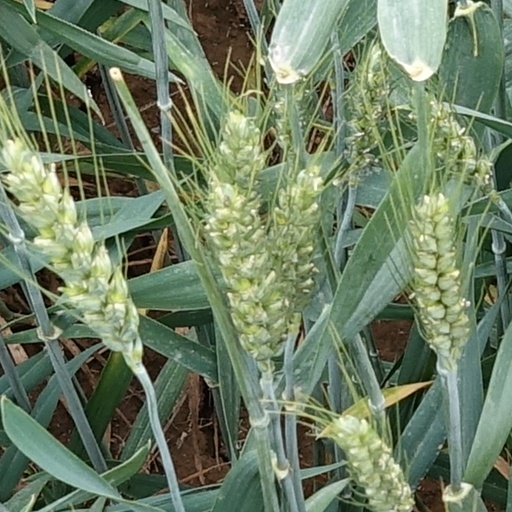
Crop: wheat